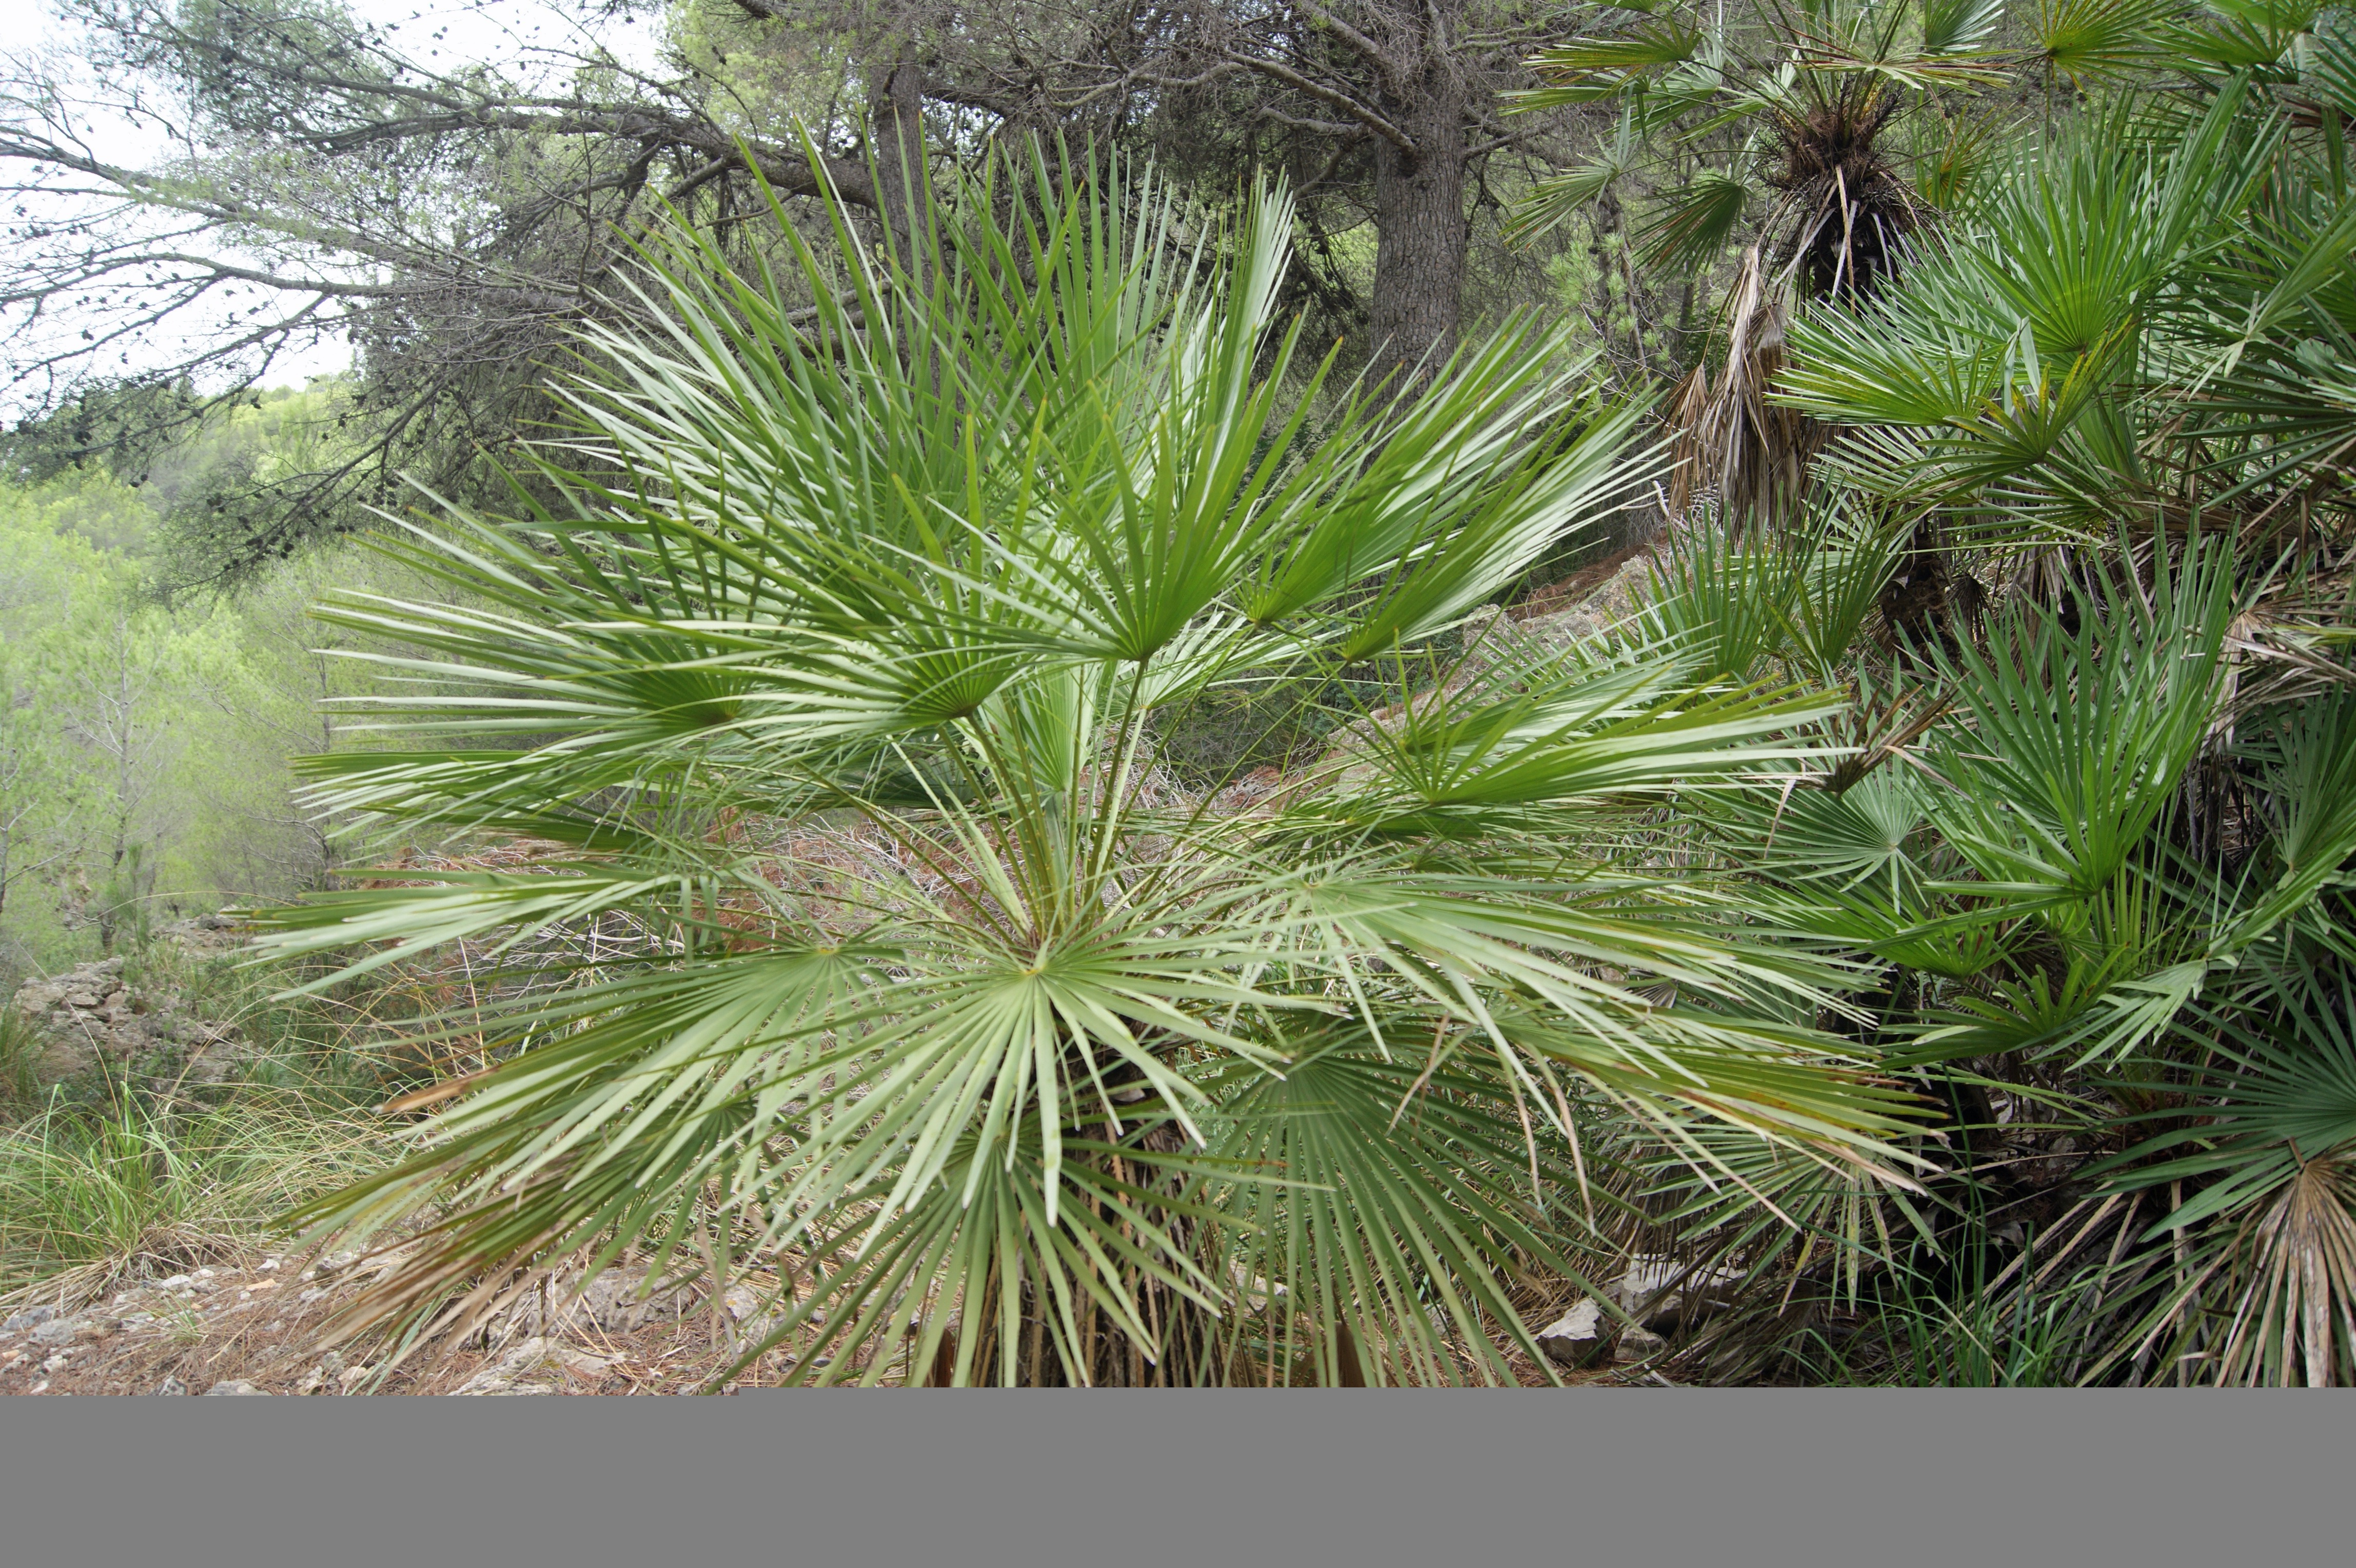
tree, branch, plant, flower, green, palm, botany, flora, vegetation, exotic, ecosystem, flowering plant, fan palm, grass family, woody plant, land plant, arecales, palm family, borassus flabellifer, saw palmetto